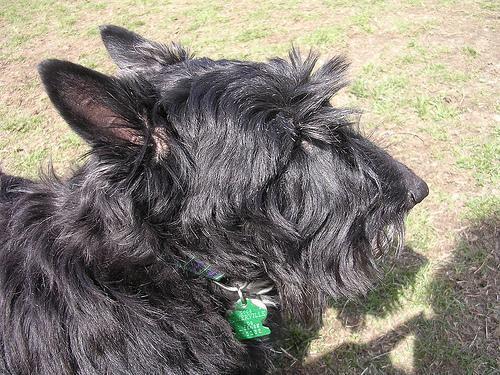
scottish terrier